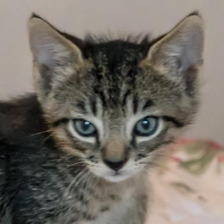
Label: animals